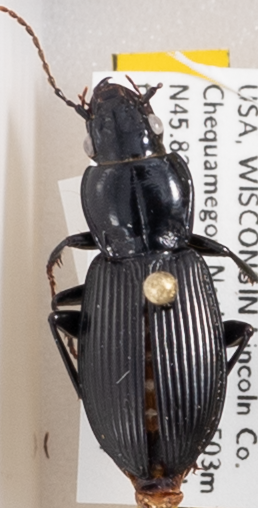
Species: Pterostichus novus
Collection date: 2018-07-24
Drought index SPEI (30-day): -0.71
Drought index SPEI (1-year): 0.17
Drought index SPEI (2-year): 2.09